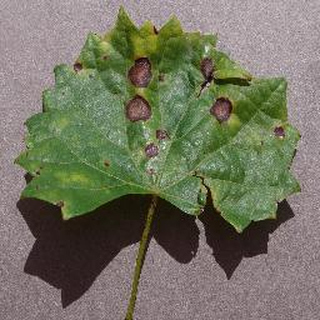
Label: grape_black_rot